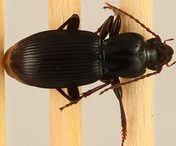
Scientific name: Pterostichus tristis
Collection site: Bartlett Experimental Forest NEON (BART), plot BART_081